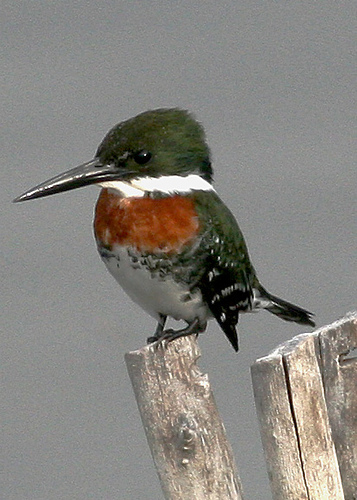
a small bird with along black beak, a red chest and white belly, the head and back are green and there is a white neck ring.
the small bird has a green crown and white collar with a rust colored throat.
a small sized bird that has a dark orange chest and a very large head with a very large billa red breasted,white bellied bird with dark green wings,and a long black sharp beak.
a small red breasted green bird with a long black bill that has a white stripe around the neck.
this bird is black with red and has a long, pointy beak.
this bird has a green head and back with a red and white underbelly, black and white wing bars, and a white ring around the neck.
this particular bird has a belly that is white with black spots and red on the breasts
this small bird has brick red breast and a white neck band and has a rather long black beak.
this bird has wings that are green and black and has a red chest
Species: Ringed Kingfisher